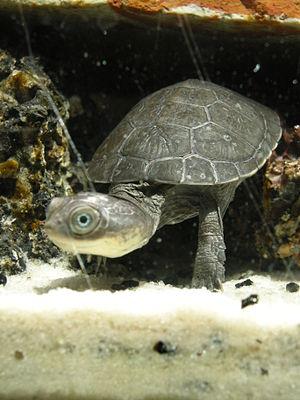
Tortue d'Afrique qui occupe en générale des petites mares d'eau stagnante.
Pelomedusa subrufa est une des espèces de tortues de la famille des Pelomedusidae, présentes dans une grande aire africaine.